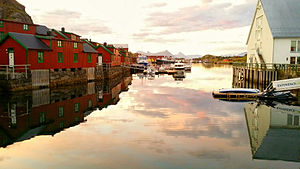
Stamsund / Burekka
Burekka og Skjærbrygga ved midnat
Stamsund er et byområde i Vestvågøy kommune i Lofoten i Nordland. Stamsund 1.091 indbyggere per 1. januar 2017. Stamsund er et vigtig fiskevær med Aker Seafoods J.M. Johansen A/S og Nordland Havfiske A/S som vigtgigste virksomheder. Nordland Havfiske A/S er det største trawlselskab i Nord-Norge.